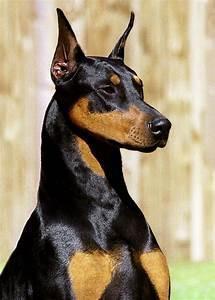
dog